Columbia University

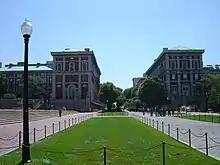
College Walk

The majority of Columbia's graduate and undergraduate studies are conducted in the Upper Manhattan neighborhood of Morningside Heights on Seth Low's late-19th century vision of a university campus where all disciplines could be taught at one location. The campus was designed along Beaux-Arts planning principles by the architects McKim, Mead & White. Columbia's main campus occupies more than six city blocks, or , in Morningside Heights, New York City, a neighborhood that contains a number of academic institutions. The university owns over 7,800 apartments in Morningside Heights, housing faculty, graduate students, and staff. Almost two dozen undergraduate dormitories (purpose-built or converted) are located on campus or in Morningside Heights. Columbia University has an extensive tunnel system, more than a century old, with the oldest portions predating the present campus. Some of these remain accessible to the public, while others have been cordoned off.